Italian diaspora

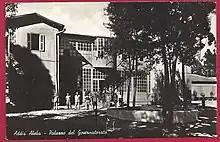
Palace of the Italian Governorate in Ethiopia, 1939

Following the defeat of Italy in World War II and the Paris Treaties of 1947, Istria, Kvarner and most of Julian March, with the cities of Pola, Fiume and Zara, passed from Italy to Yugoslavia, causing the Istrian-Dalmatian exodus, which led to the emigration of between 230,000 and 350,000 of local ethnic Italians (Istrian Italians and Dalmatian Italians), towards Italy, and in smaller numbers, towards the Americas, Australia and South Africa.